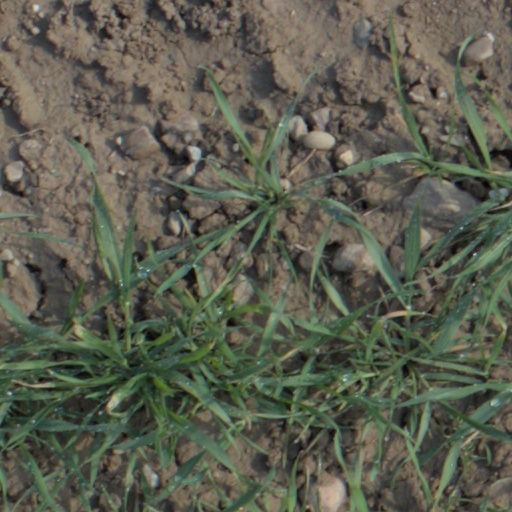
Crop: wheat